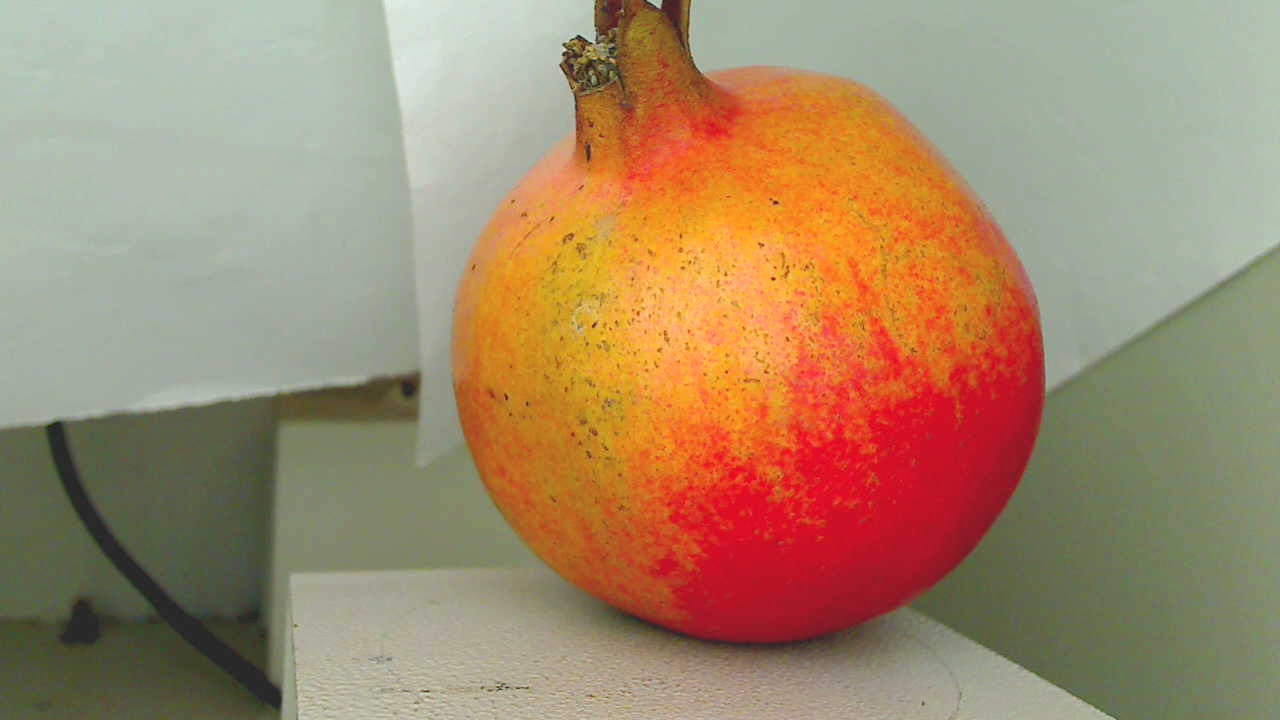
Grade: grade-1
Quality: quality-4